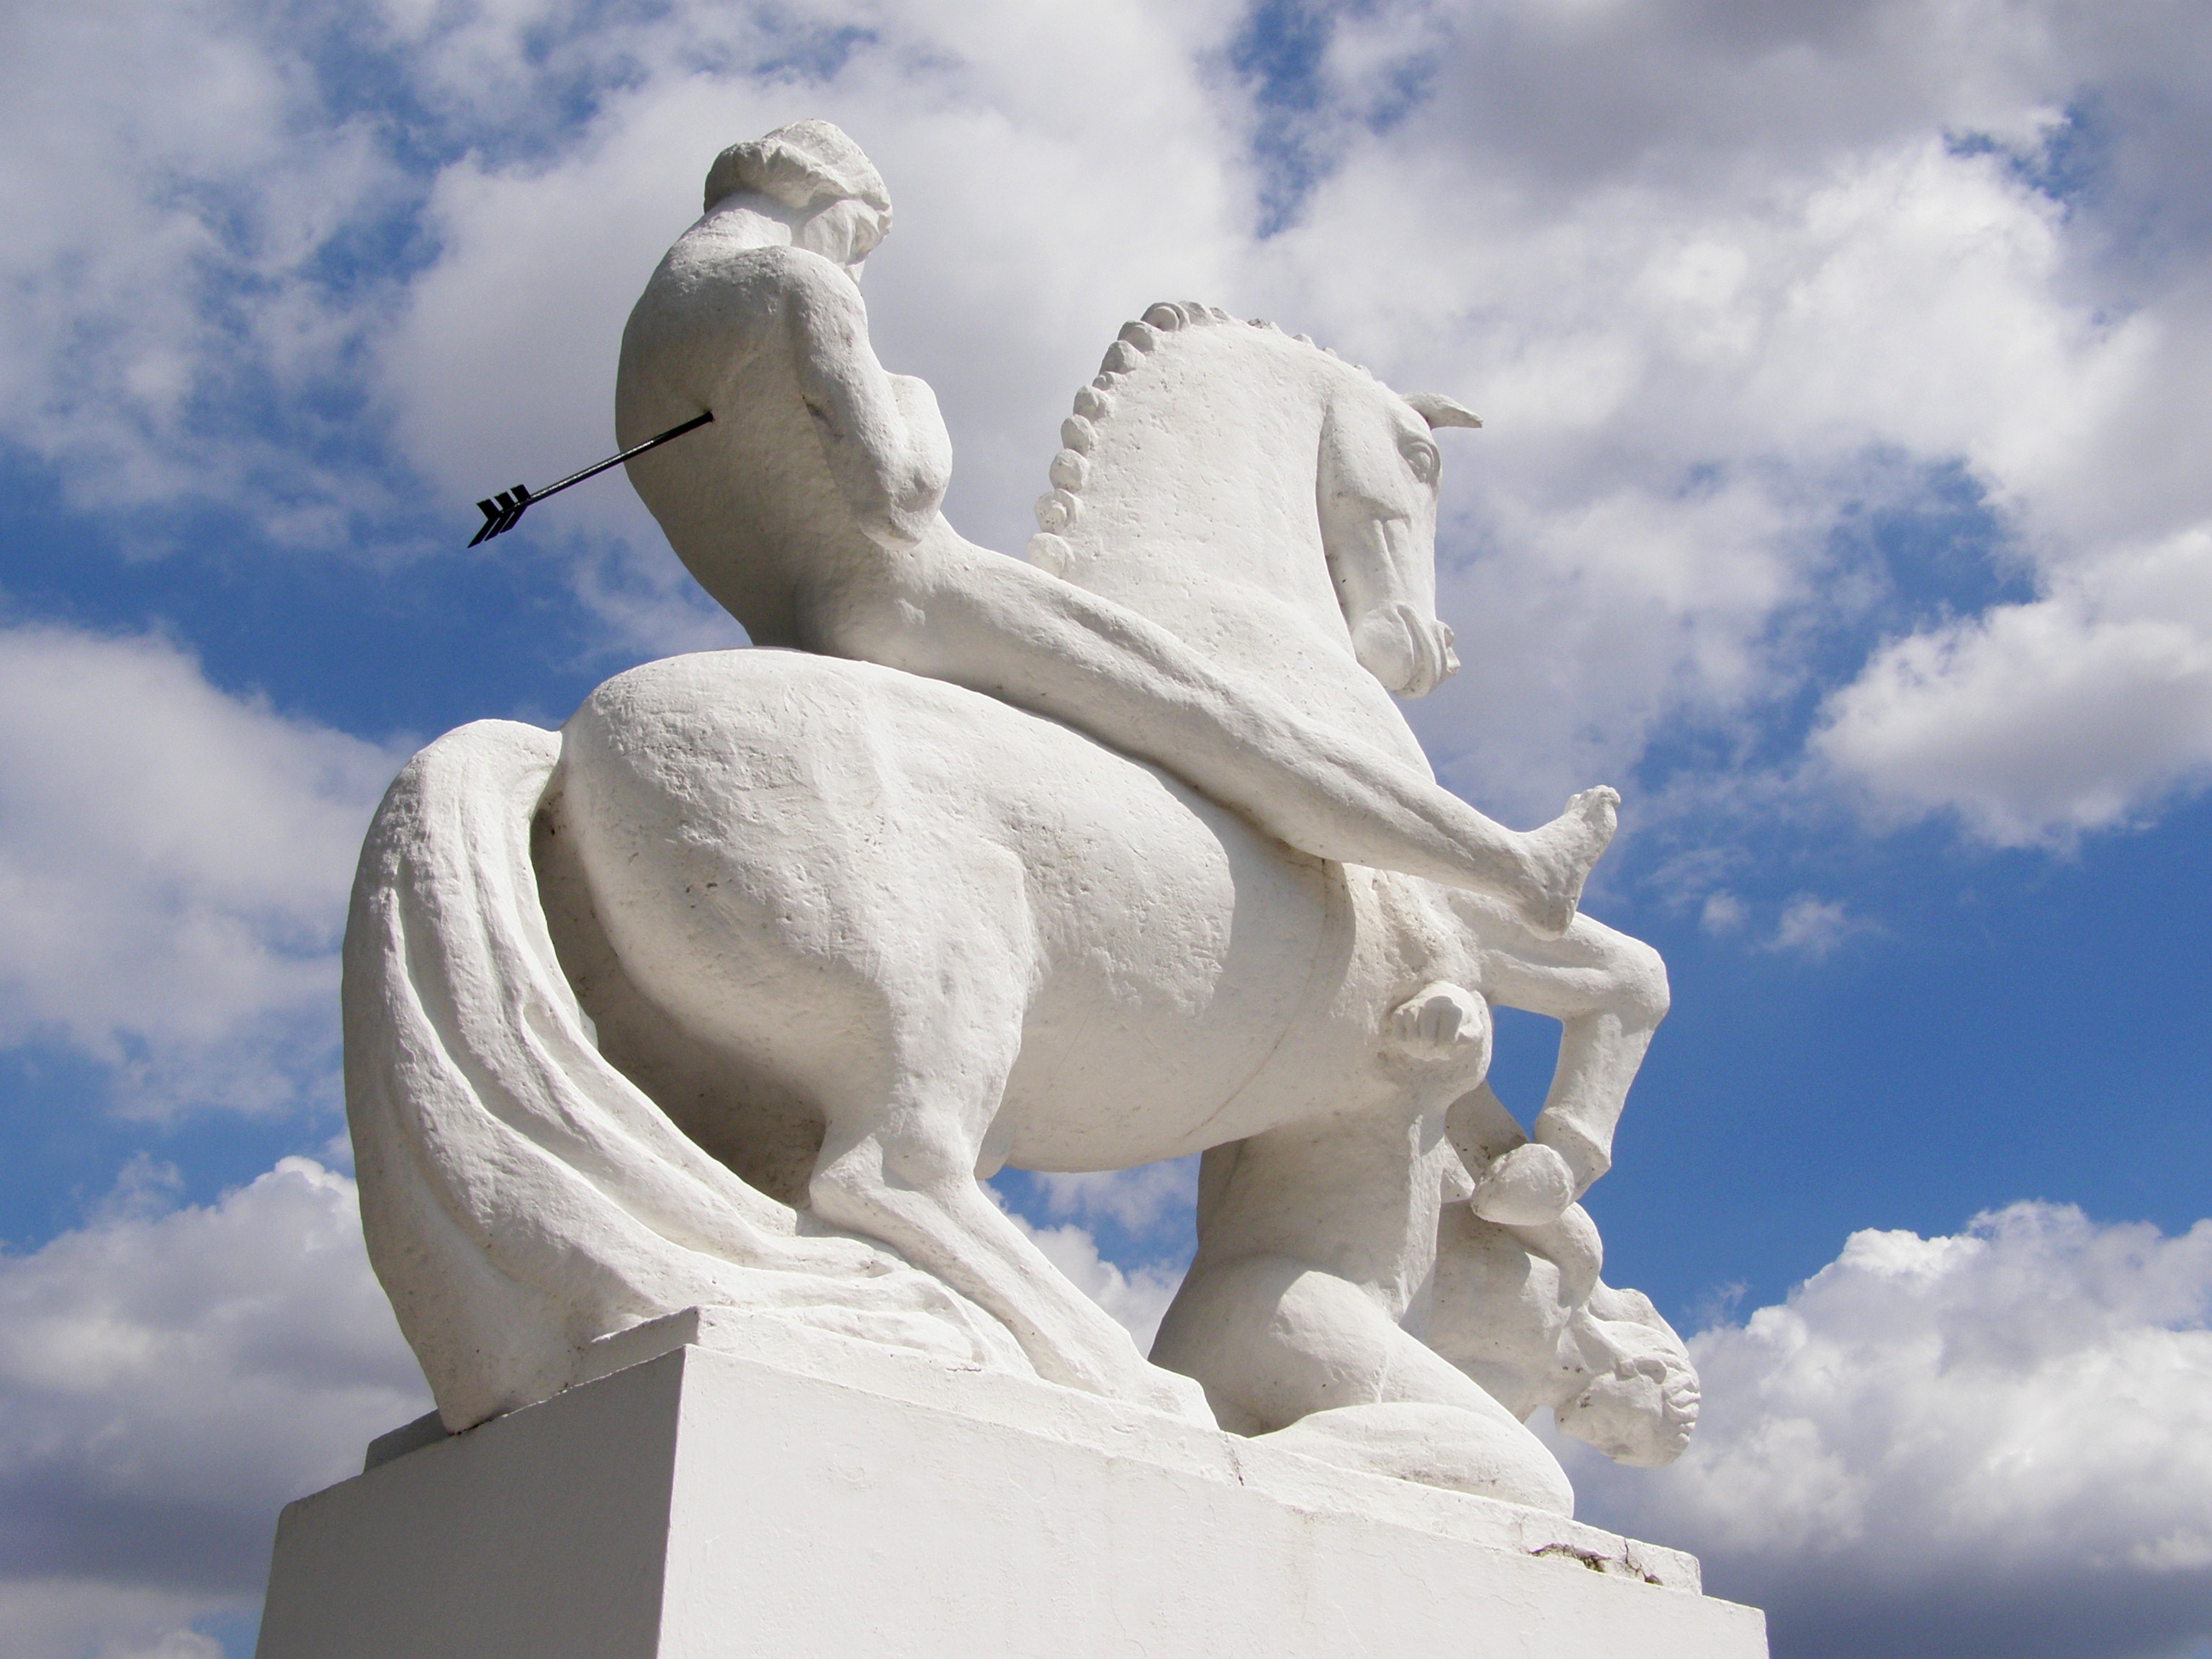
sky, monument, statue, horse, sculpture, arrow, art, poland, shot, reiter, taken, leszek i, 1927, marcinkowo g rne